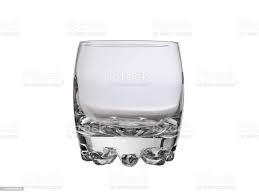
Label: glass